Kara Goucher

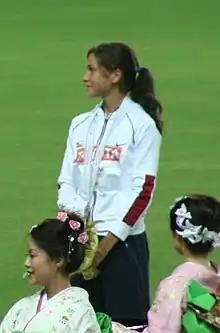
Goucher at the 2007 World Championships

Since retiring from professional competitive running, Goucher has worked as a commentator, including at both the 2021 Tokyo Summer Olympics and 2024 Paris Summer Olympics.